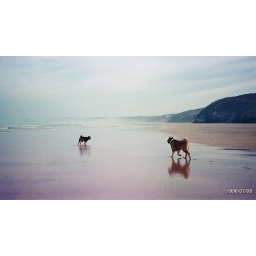
my dogs on beach in cornwall